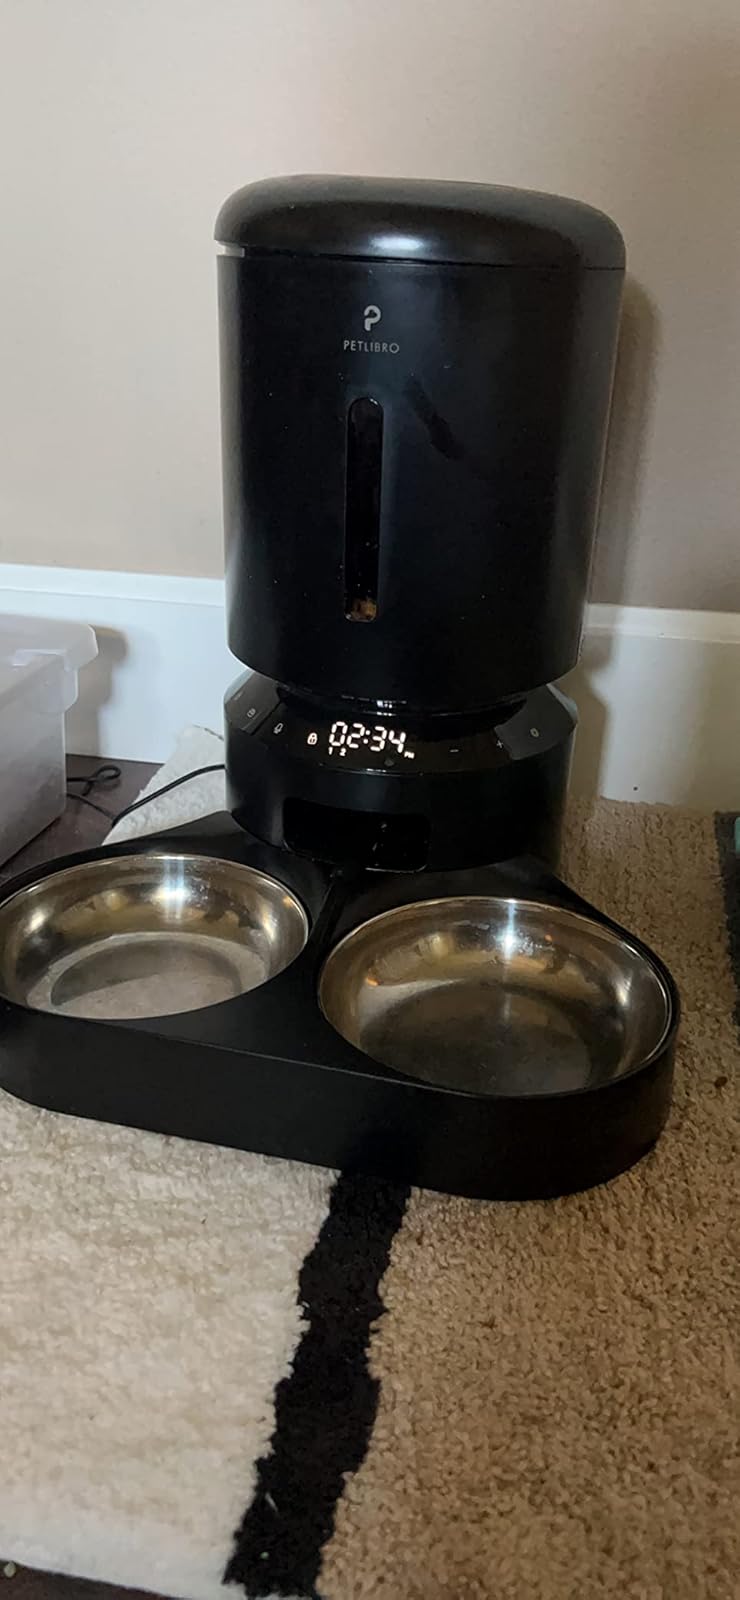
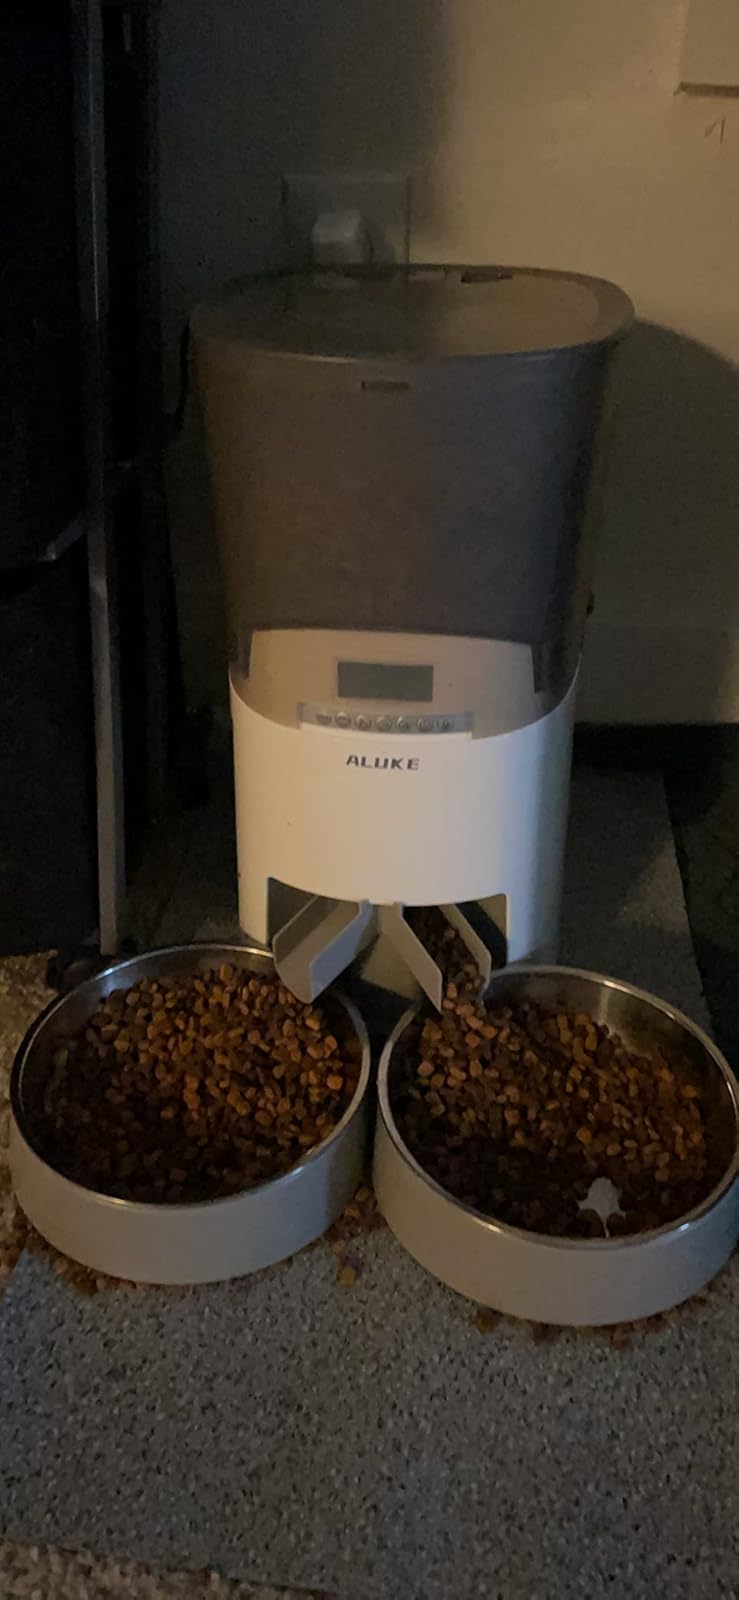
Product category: items_feeder
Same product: no